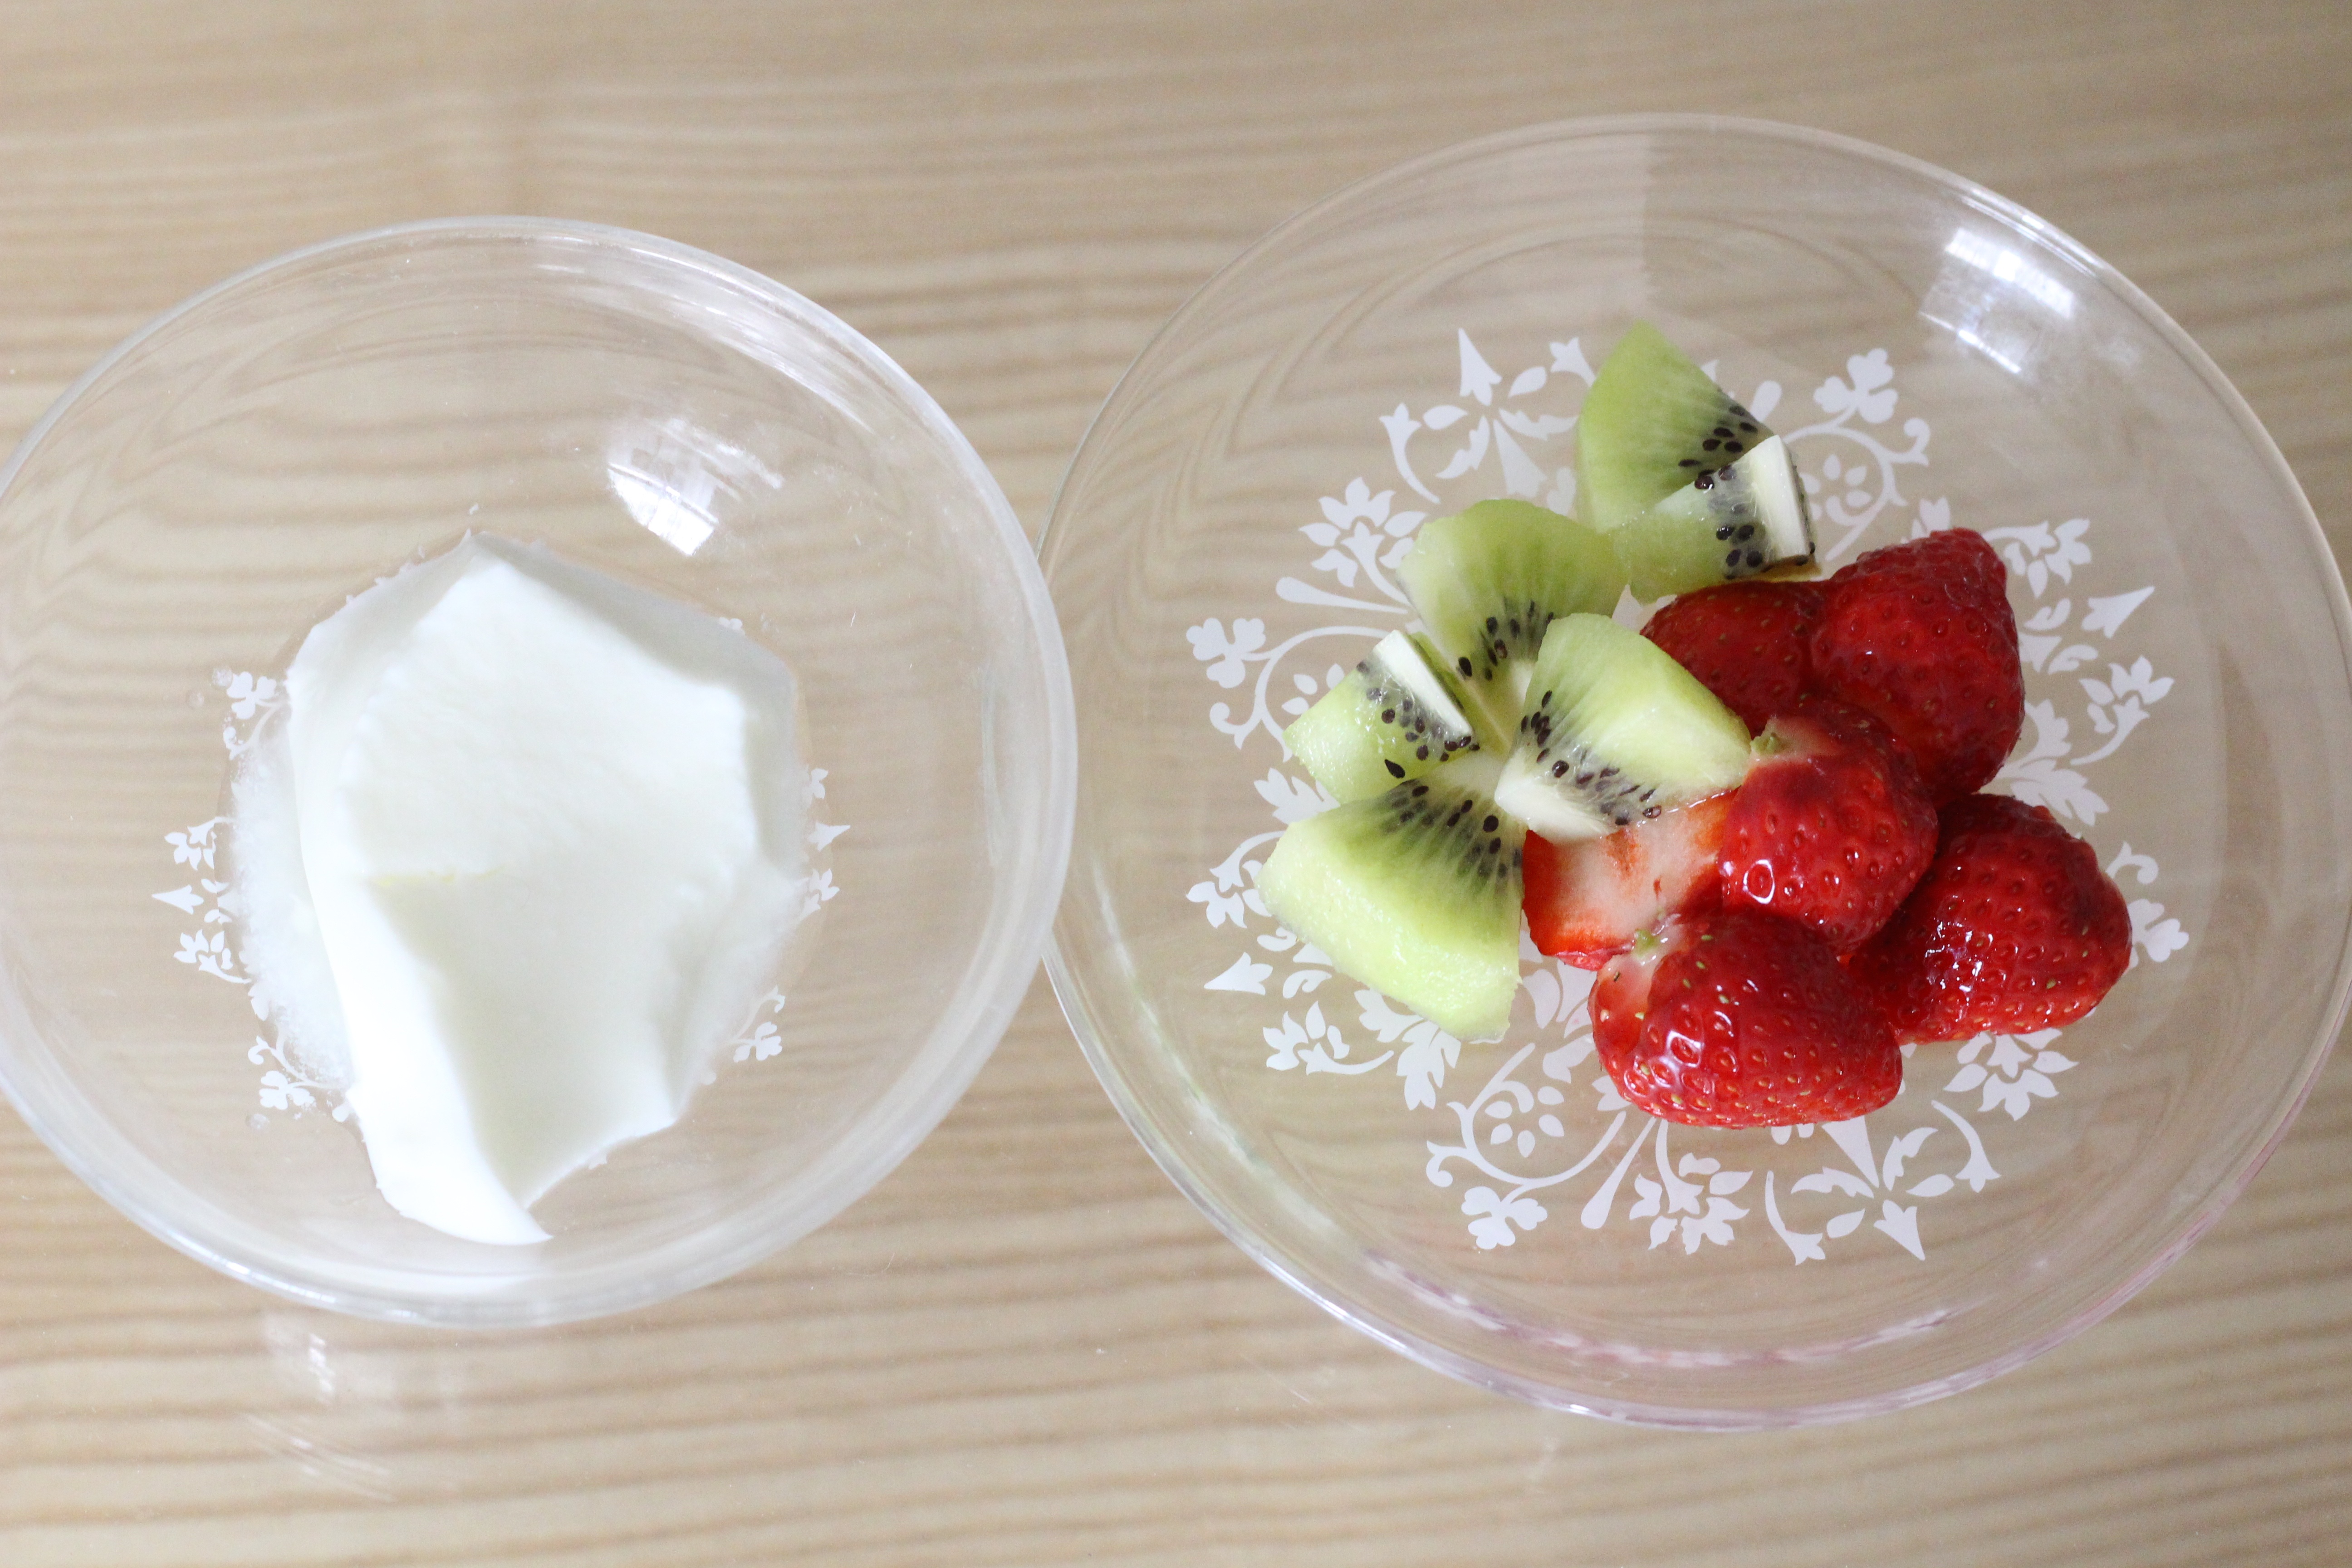
fruit, sweet, dish, meal, food, red, produce, breakfast, dessert, cuisine, delicious, strawberry, yogurt, suites